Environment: real
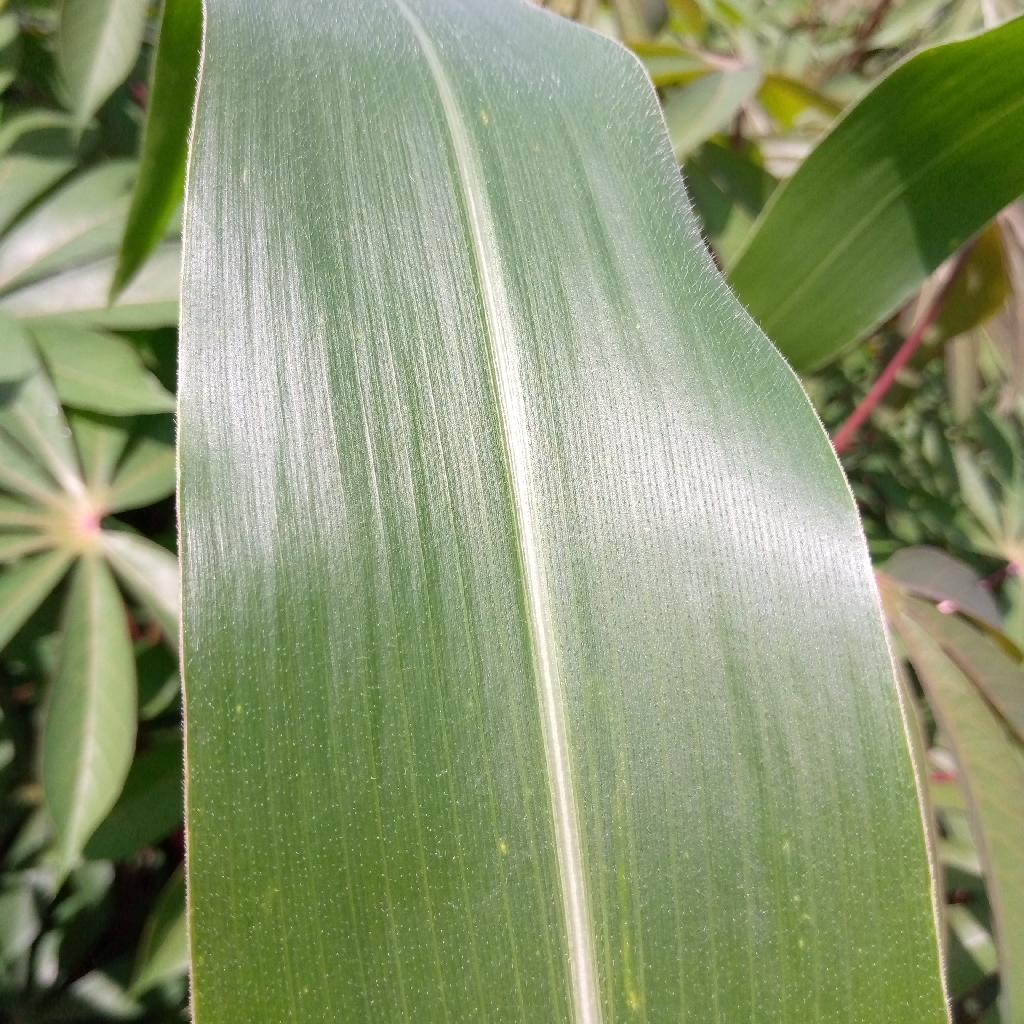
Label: healthy